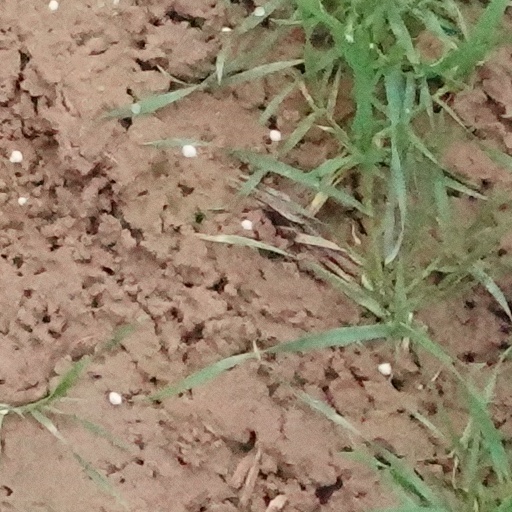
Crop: wheat